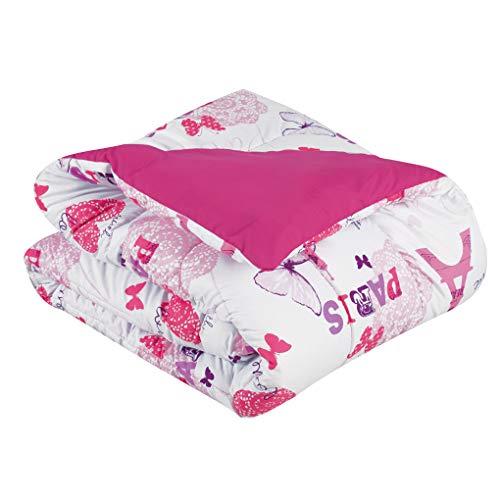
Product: Mytex Paris Love 4-Piece Comforter Set Eiffel Tower, Butterflies, Hearts, Typography, Girls Bedding, Polyester, Full, Fuchsia
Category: Home & Kitchen | Bedding | Kids' Bedding | Comforters & Sets | Comforter Sets
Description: COLOR: Fuchsia/Pink Beautiful Fuchsia Hearts, Effie towers, butterflies, and flowers, with a white background.
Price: $41.21
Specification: ProductDimensions:86x76x9inches|ItemWeight:6.6pounds|ShippingWeight:6.6pounds(Viewshippingratesandpolicies)|Manufacturer:MytexLLC|ASIN:B07THCJBLG|Itemmodelnumber:MINIPARWL-FL